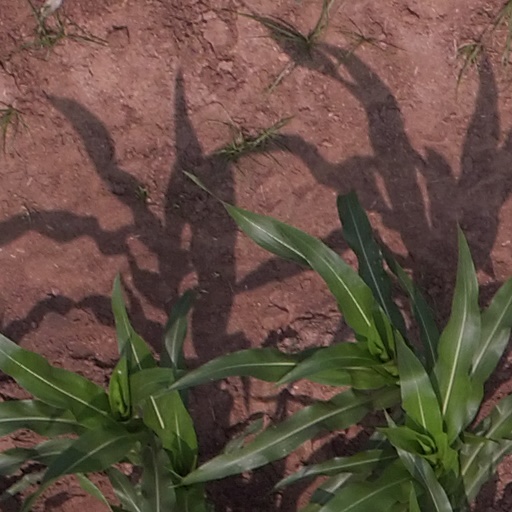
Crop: maize; corn